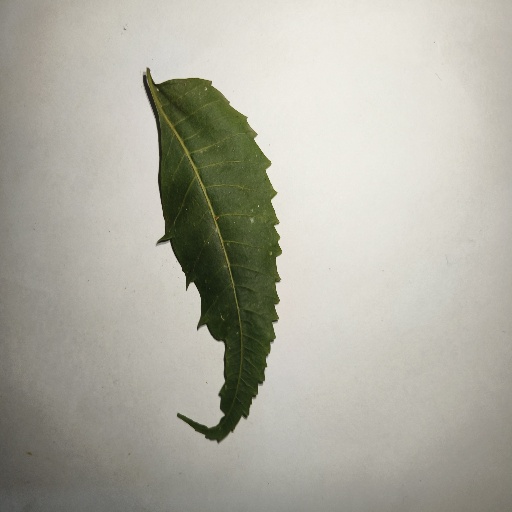
Species: Neem
Leaf condition: Healthy Leaf